Rene Farrell

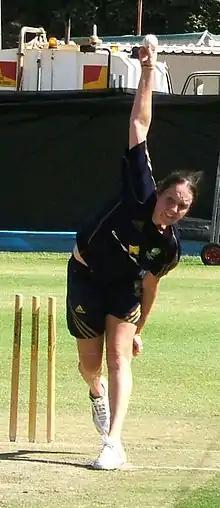
Farrell about to deliver a ball in the nets.

During July in the Australian winter of 2007, a Rose Bowl series was held against New Zealand in the tropical northern city of Darwin. Farrell was selected for the senior national squad after only five senior domestic matches, as cover for the injured pair of Lisa Sthalekar and Clea Smith.